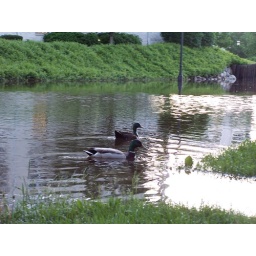
WAUKESHA - Ducks swimming in street